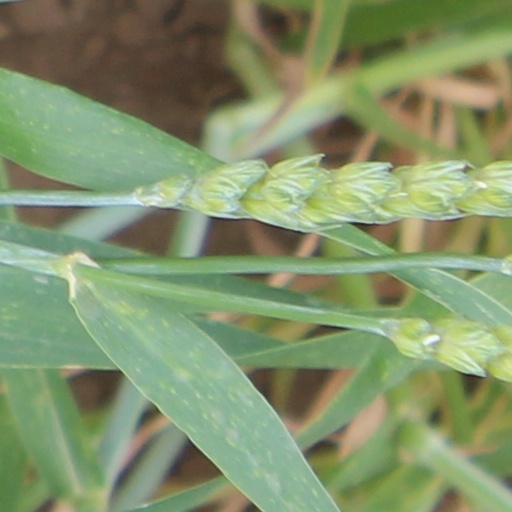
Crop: wheat